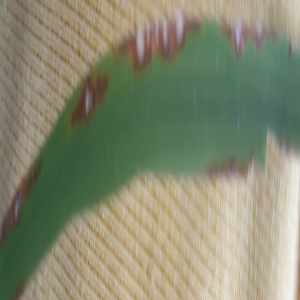
Disease: Blast